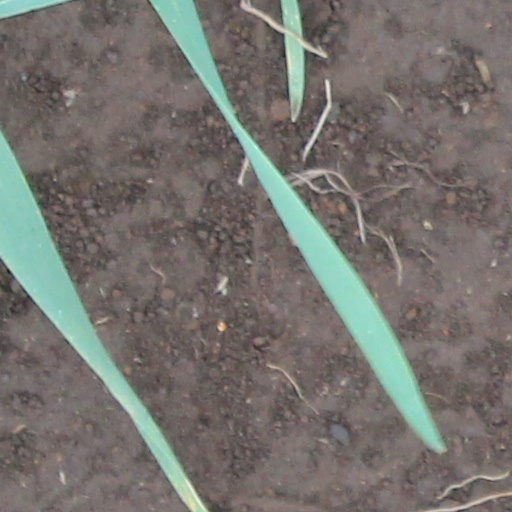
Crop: wheat